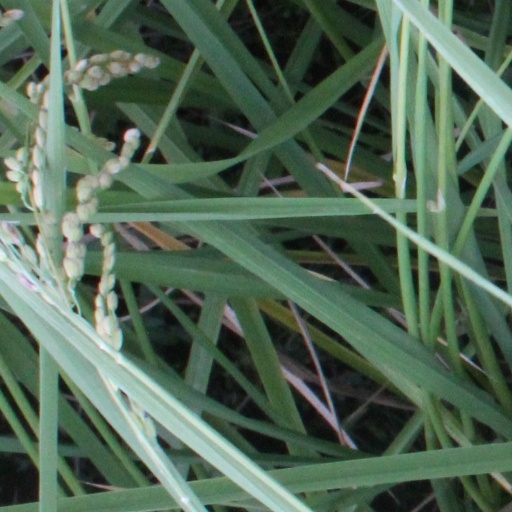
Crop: rice